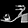
Label: Sandal